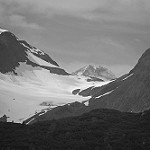
Label: B & W